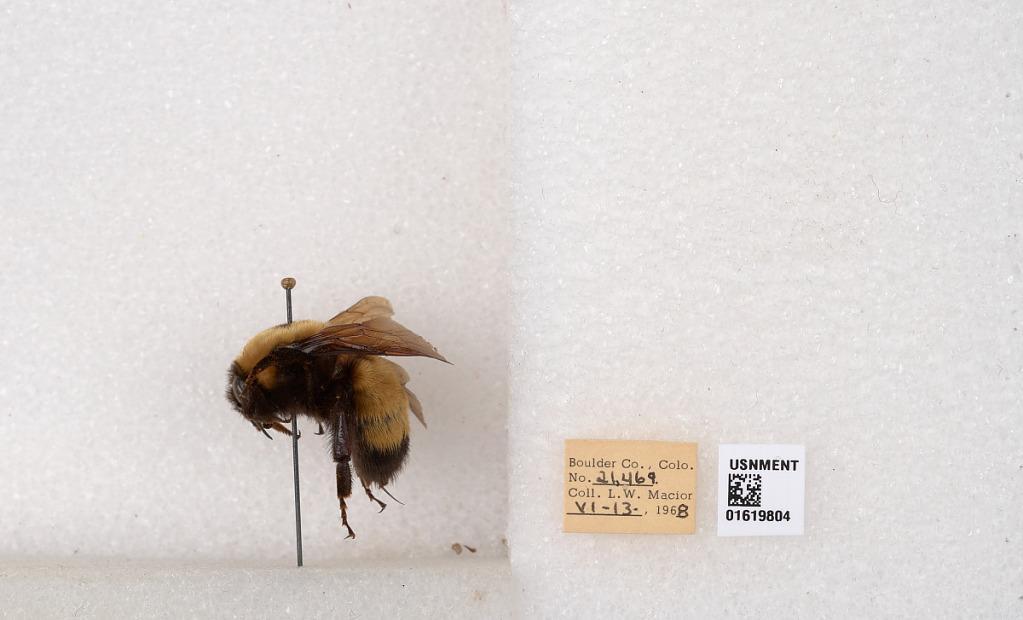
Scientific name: Bombus (Bombus) nevadensis Cresson